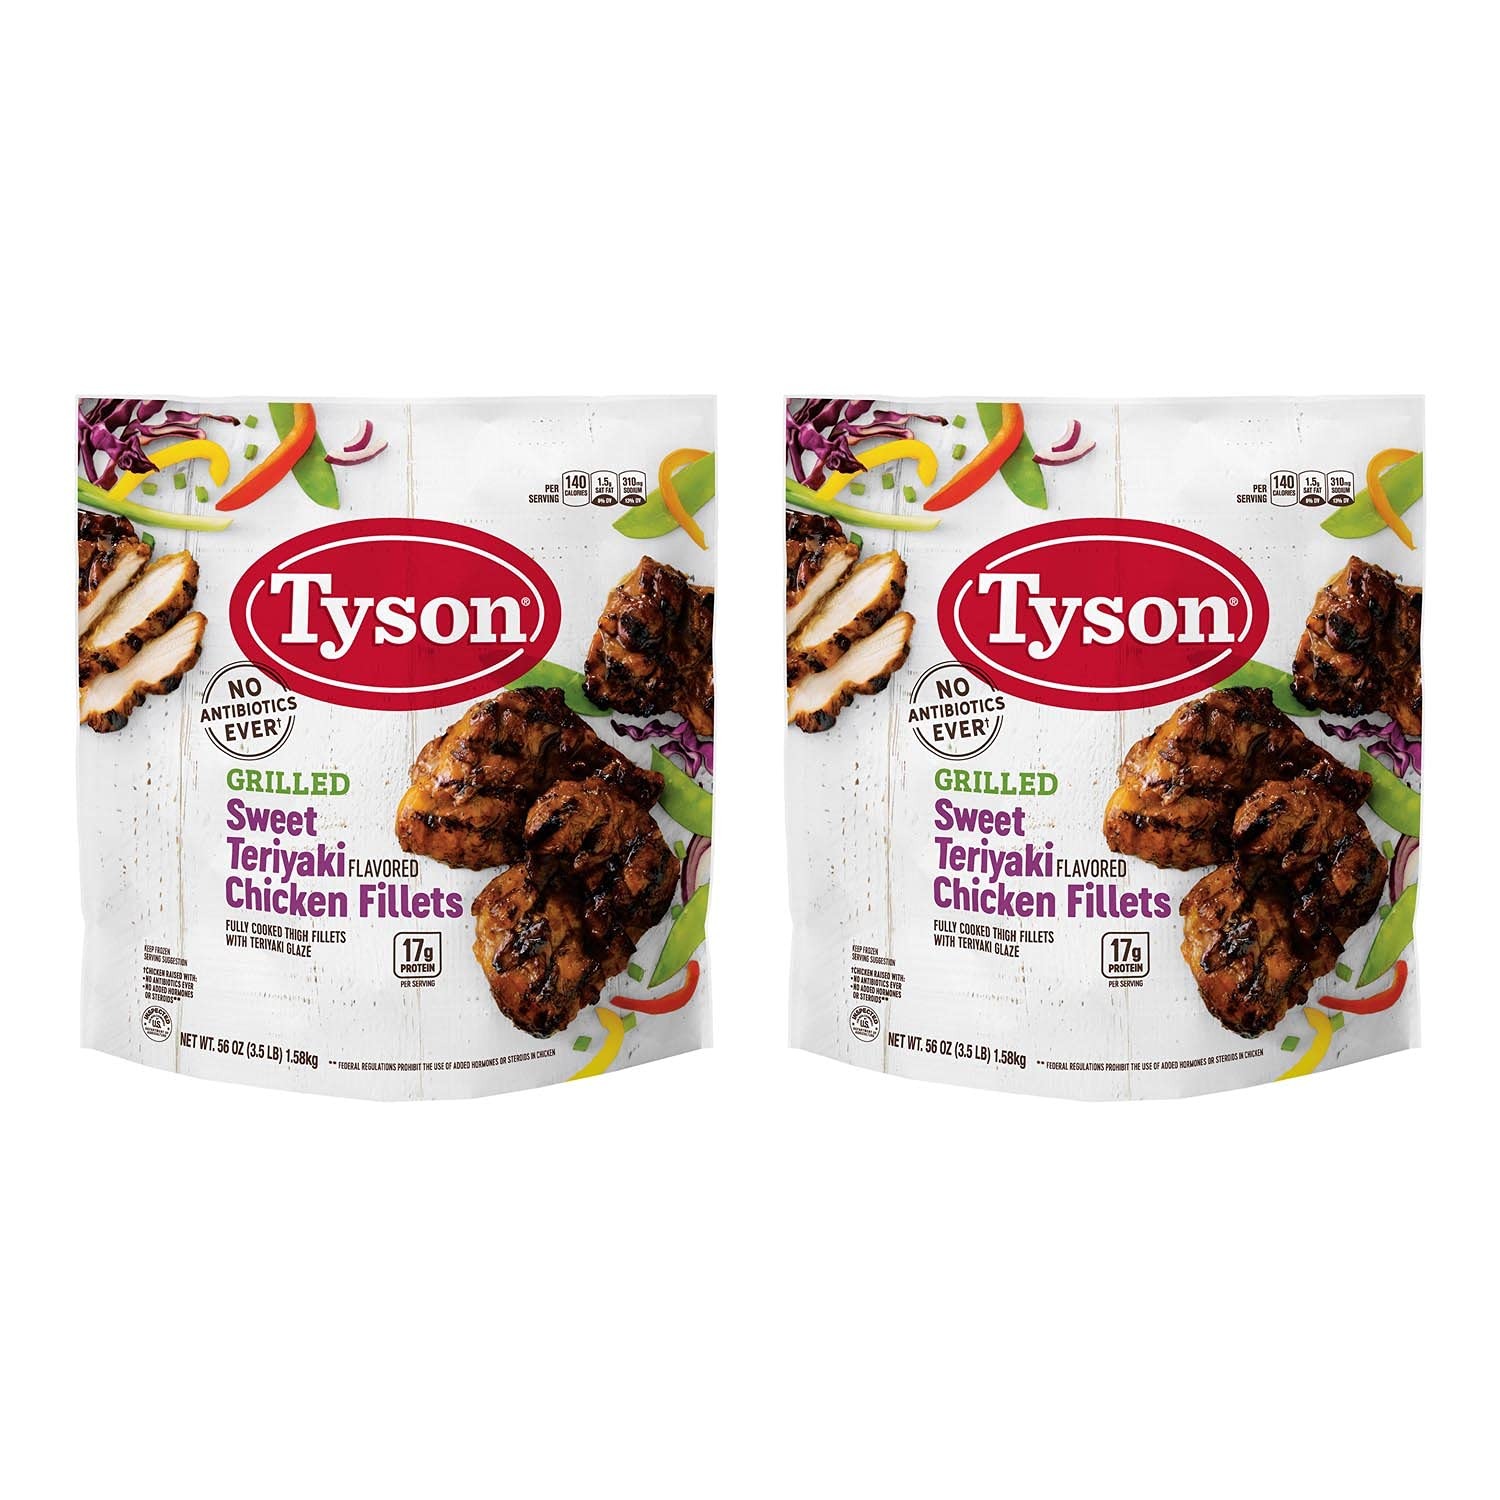
Item Name: Tyson Grilled Sweet Teriyaki Flavored Chicken Fillets Fully Cooked (Pack of 2, 56 oz Each, 7 Lbs Total) - Frozen Meal Ready in Minutes - Asian Inspired Dish
Bullet Point 1: ONLY NATURAL AND PREMIUM INGREDIENTS, NO PRESERVATIVES- Contains no added hormones, steroids or antibiotics.
Bullet Point 2: GOOD SOURCE OF PROTEIN AND CARBS- 140 calories, 0 grams trans fat and 17 grams of protein per serving.
Bullet Point 3: QUICK PREPARATION- Ready in minutes, perfect for an on-the-go power lunch or a quick and delicious dinner at home after a long day.
Bullet Point 4: DELICIOUS GOURMET READY MEAL- Asian-inspired microwavable dish.
Bullet Point 5: SHORT TIME TO PREPARE, LONG TIME TO ENJOY- Make your life easy with this rockstar.
Bullet Point 6: Flavor name: Beef Teriyaki
Bullet Point 7: Unit count type: Ounce
Product Description: HEALTHY GOURMET FOODS READY TO EATIn Gourmet Kitchn, we started as a frozen food company, but soon we realized how important it is to provide our clients with natural and healthy options.We want to connect people with the best artisan and gourmet foods ready to eat.
Value: 112.0
Unit: Ounce

Price: 11.98